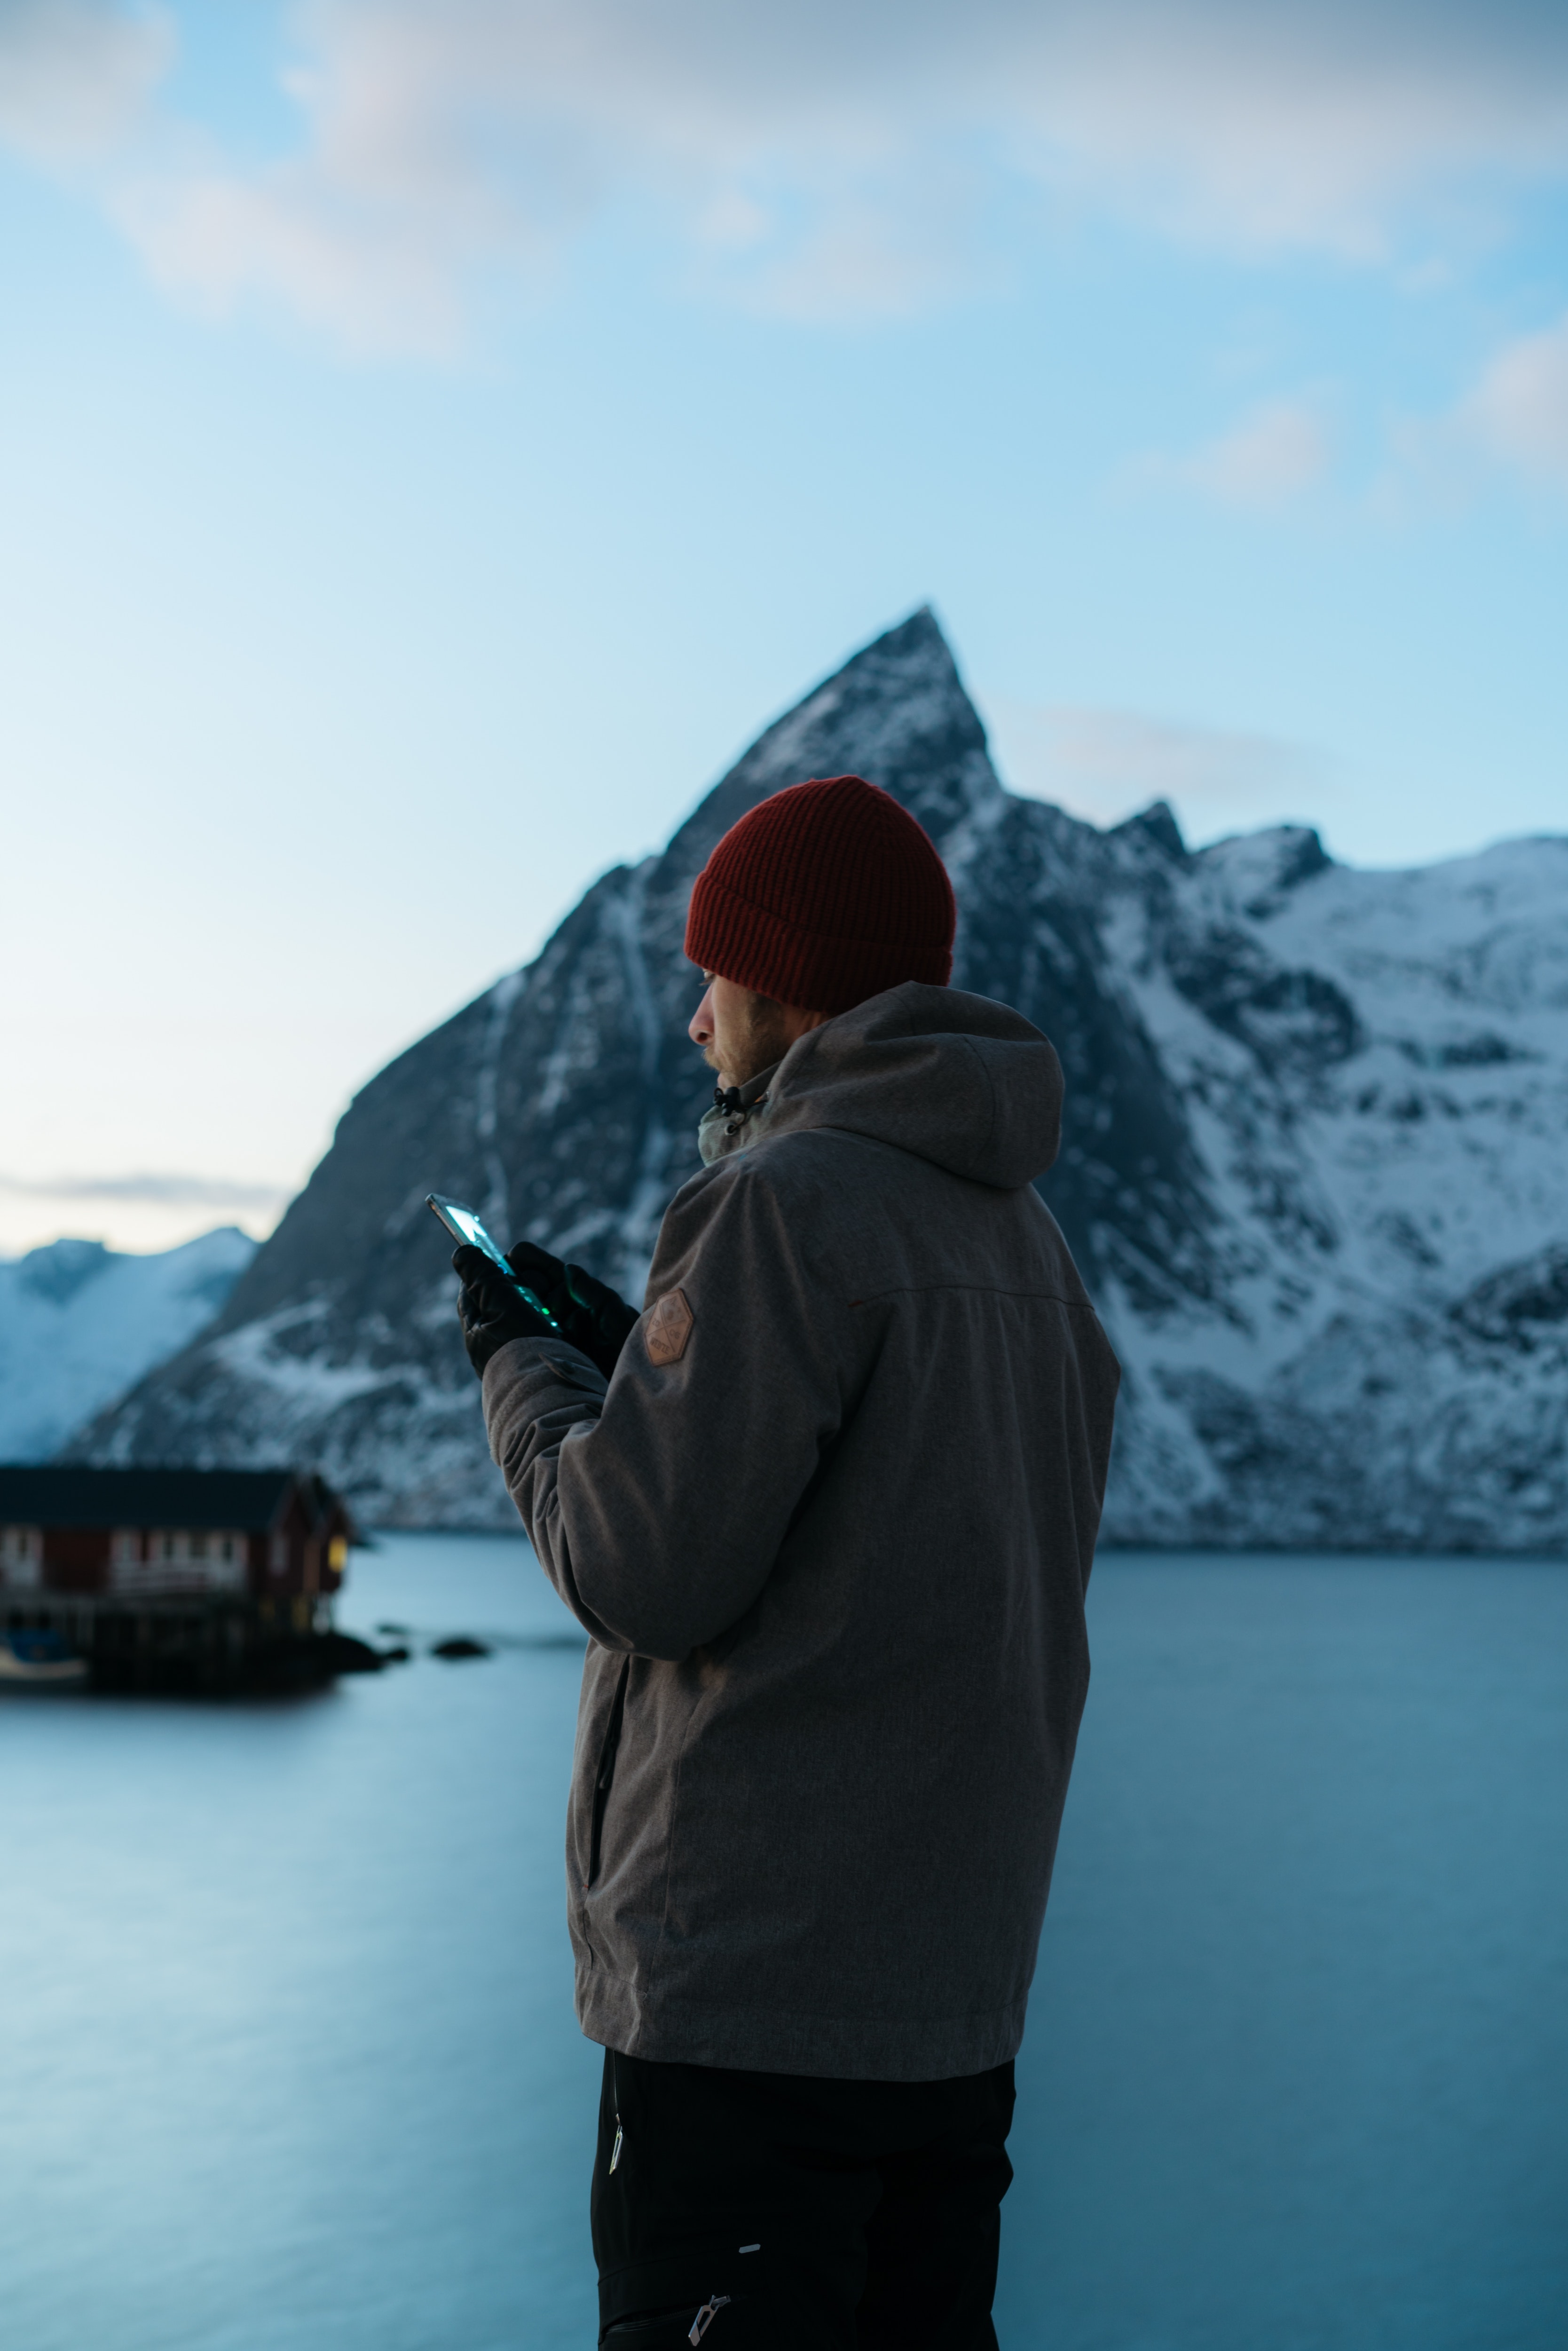
glacial landform, sound, fjord, sky, mountain, glacier, water, arctic, ice, lake, mountain range, ice cap, tourism, vacation, winter, travel, landscape, iceberg, ocean, sea